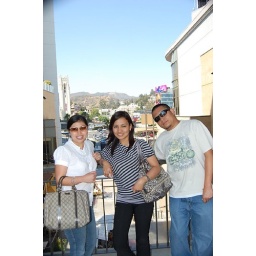
The kodak theater - hollywood sign in the background